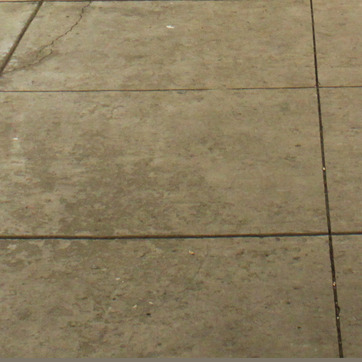
Material: tile